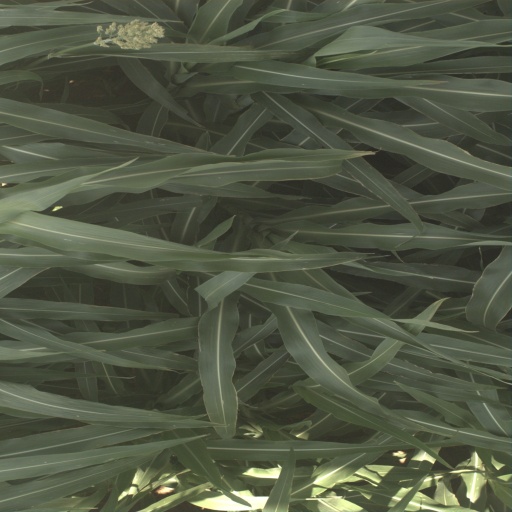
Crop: sorghum